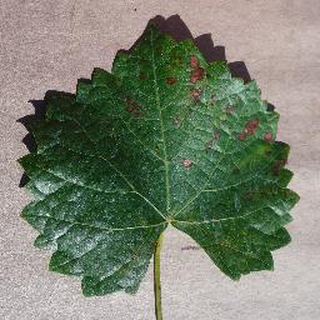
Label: grape_esca_black_measles